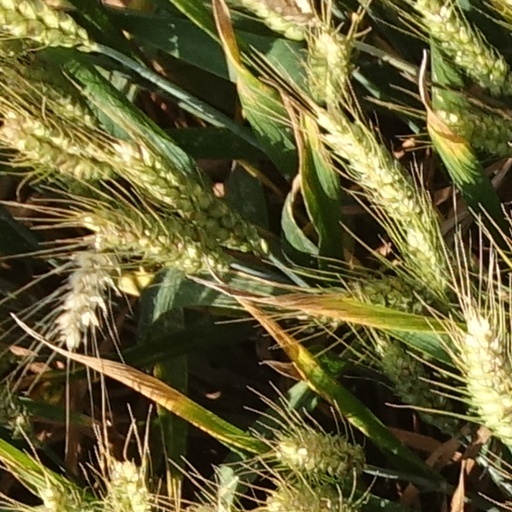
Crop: wheat